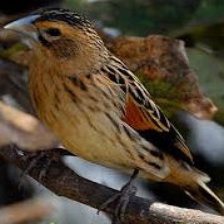
Species: FAN TAILED WIDOW
Scientific name: EUPLECTES AXILLARIS